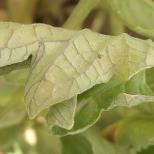
Crop: Tomato
Condition: mite-d